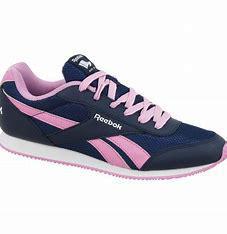
Brand: Reebok
Model: Royal Classic Jogger 2